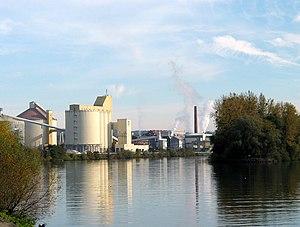
Wanze (Belgique), la Meuse et la sucrerie.